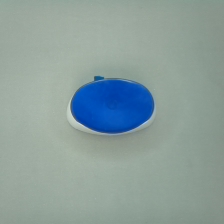
Color: white/transparent
Cap type: flip-top cap